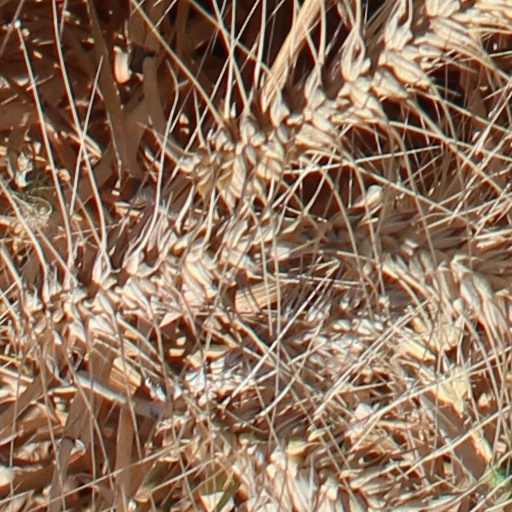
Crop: wheat